Yoshi Tatsu

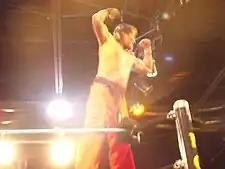
Tatsu in Florida Championship Wrestling in 2009

In late 2007, Yamamoto was signed by World Wrestling Entertainment (WWE) to a full-time contract, which meant that he had to relocate to the United States. He immediately was assigned to WWE's developmental territory Florida Championship Wrestling (FCW), to undergo assessment and training in the "WWE style" of wrestling. Initially he wrestled as Mr. Yamamoto, then simply as Yamamoto. He briefly teamed with Sheamus O'Shaunessy under the team name The Movers and the Shakers. Later on, he changed his ring name to Yoshitatsu, before tweaking the spelling to Yoshi Tatsu. Yoshitatsu is Yamamoto's father's given name.